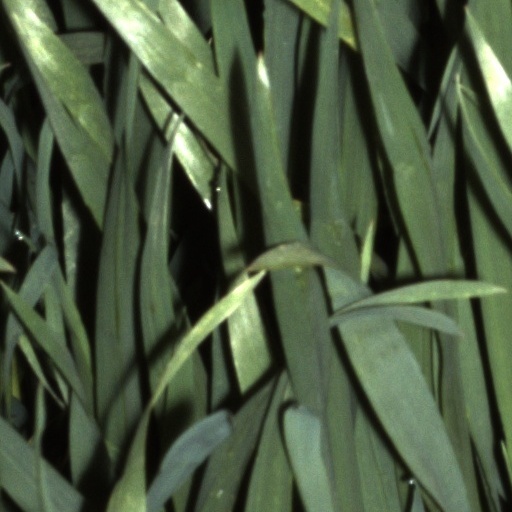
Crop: wheat